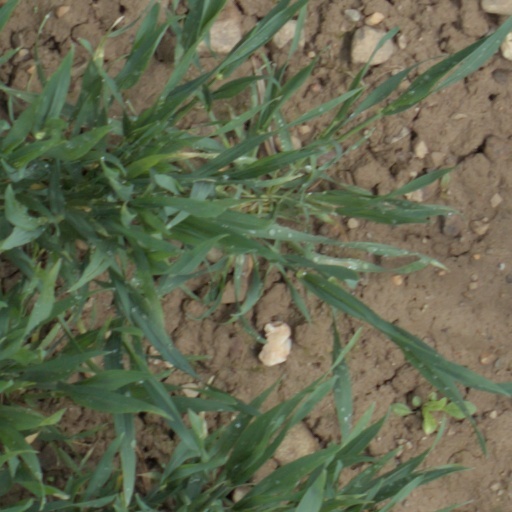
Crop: wheat